Bound for Glory IV

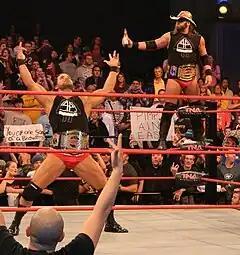
Beer Money, Inc. posing in a wrestling ring

The TNA World Tag Team Championship was defended in a Four Way Tag Team Monster's Ball match by Beer Money, Inc. (James Storm and Robert Roode) against the team of Abyss and Matt Morgan, The Latin American Xchange (Hernandez and Homicide; LAX), and Team 3D. On the September 18 episode of "Impact!", Matt Morgan announced that TNA were holding a Tag Team Invitational Tournament at Bound for Glory and that he had signed up himself and his partner Abyss for the contest. Team 3D interrupted Morgan and revealed that they were also involved in the tournament. Meanwhile, on the same telecast, Beer Money, Inc. and their manager Jacqueline assaulted LAX's manager Héctor Guerrero. On the September 25 episode of "Impact!", Team 3D announced that the match between them and the team of Morgan and Abyss was made a Monster's Ball match. On the same telecast, Beer Money, Inc. defeated LAX in a bout with the stipulation that the losing team lost their manager. This meant that Guerrero could no longer manage LAX in the storyline. On the October 2 episode of "Impact!", Management Director Jim Cornette announced that the originally scheduled tournament was cancelled. Instead, TNA was holding a Four Way Tag Team Monster's Ball match for the TNA World Tag Team Championship between the above teams at Bound for Glory IV. TNA issued a press release announcing that Steve McMichael would be the Special Guest Referee for this match after it was promoted for the event.